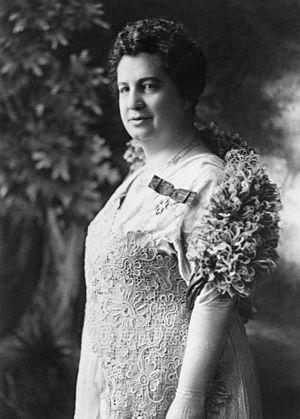
Emily Murphy est une écrivaine canadienne et la première femme juge municipale de l'empire britannique.